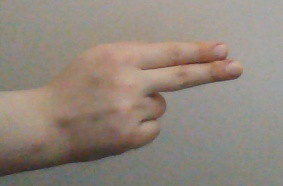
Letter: ain